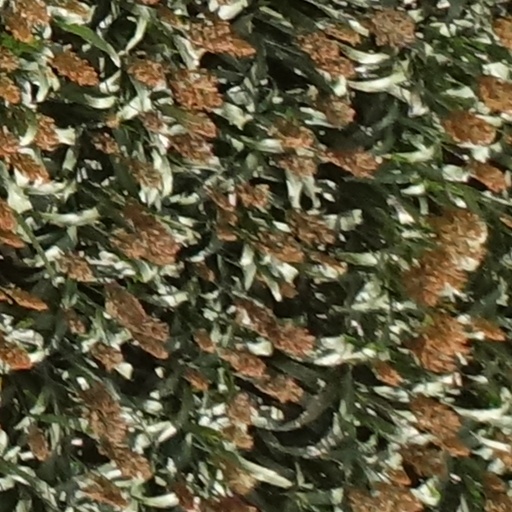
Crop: sorghum